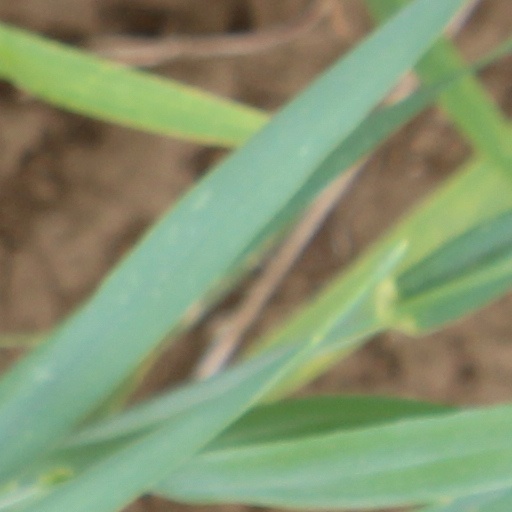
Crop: wheat